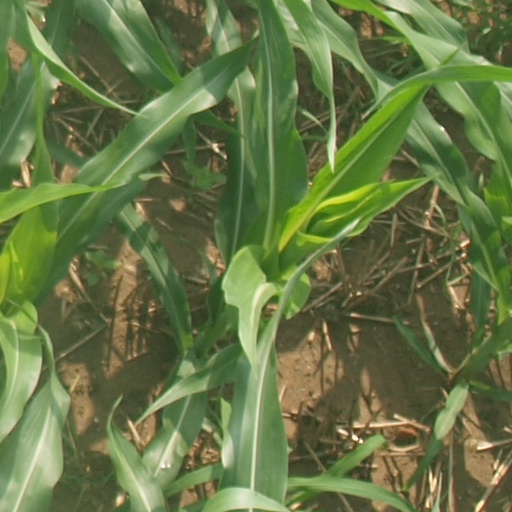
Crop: maize; corn